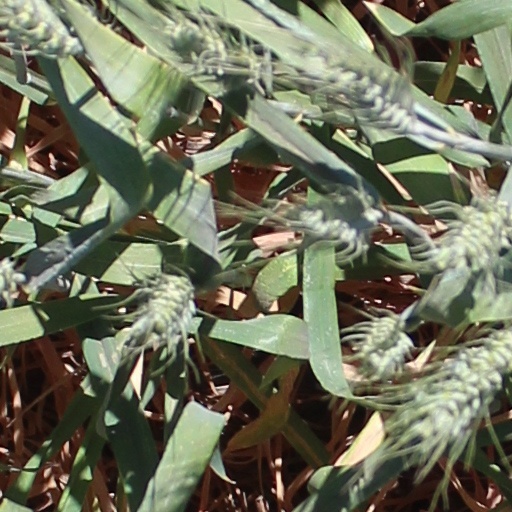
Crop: wheat